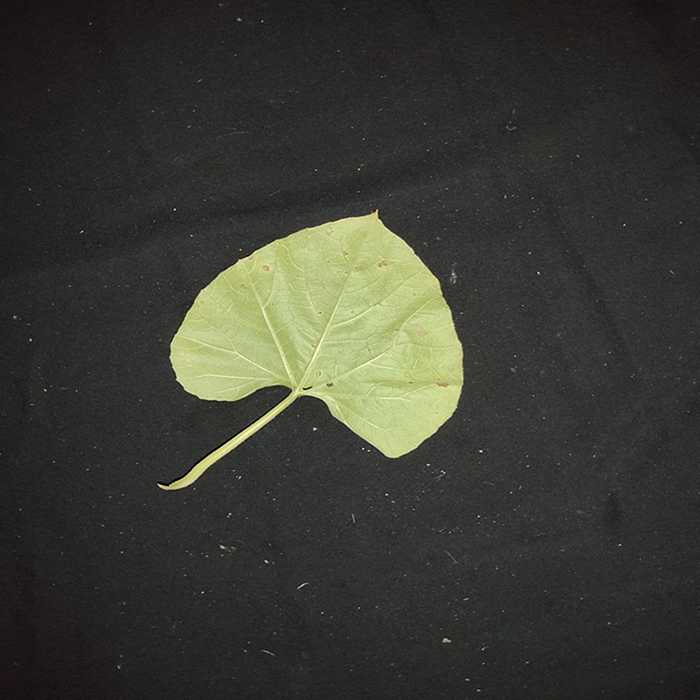
Plant: Bottle gourd
Label: Anthracnose